2010 Summer Youth Olympics medal table

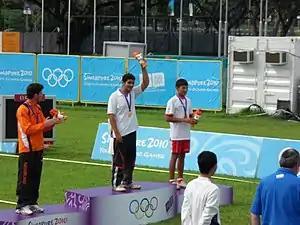
From left to right: Silver medallist Rick van den Oever (Netherlands), gold medallist Ibrahim Sabry (Egypt) and bronze medallist Bolot Tsybzhitov (Russia) on the podium with their medals won in the boys' event in archery.

The 2010 Summer Youth Olympics, officially known as the Singapore 2010 Youth Olympic Games (YOG), were an international multi-sport event held in Singapore from 14 to 26 August 2010. The event was the inaugural Youth Olympic Games, and it saw 3,531 athletes between 14 and 18 years of age competing in 201 events in 26 sports. This medal table ranks the 204 participating National Olympic Committees (NOCs) by the number of gold medals won by their athletes. The Kuwait Olympic Committee was suspended by the International Olympic Committee (IOC) prior to the Games, but Kuwaiti athletes were allowed to participate and the country is listed in the table, bearing the Olympic flag.